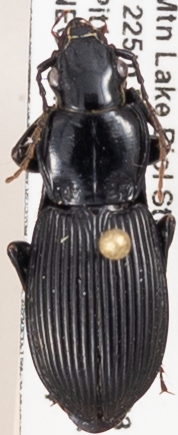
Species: Pterostichus coracinus
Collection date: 2019-06-04
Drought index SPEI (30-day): -1.13
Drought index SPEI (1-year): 2.09
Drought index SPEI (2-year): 2.09